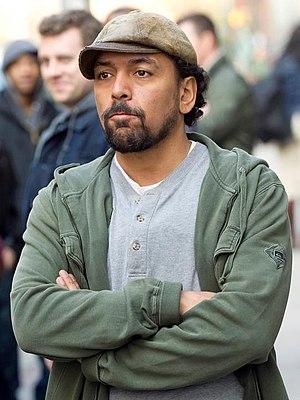
Felix Solis est un acteur américain né le 17 septembre 1971 à New York.